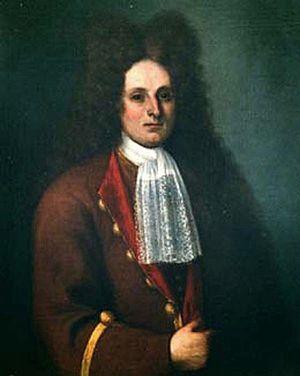
Jacopo Francesco Riccati est un physicien et mathématicien italien, père de Vincenzo et de Giordano Riccati.
L'Académie des sciences de l'institut de Bologne est une société savante de Bologne, en Italie, fondée en 1714 et ayant prospéré au siècle des Lumières. Elle est, au début du XXIᵉ siècle, étroitement liée à l'université de Bologne.